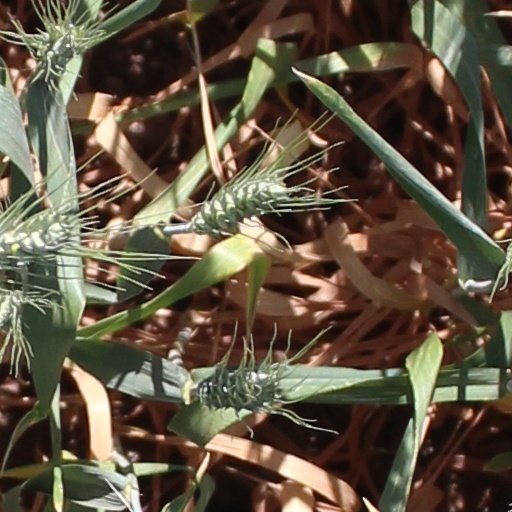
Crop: wheat